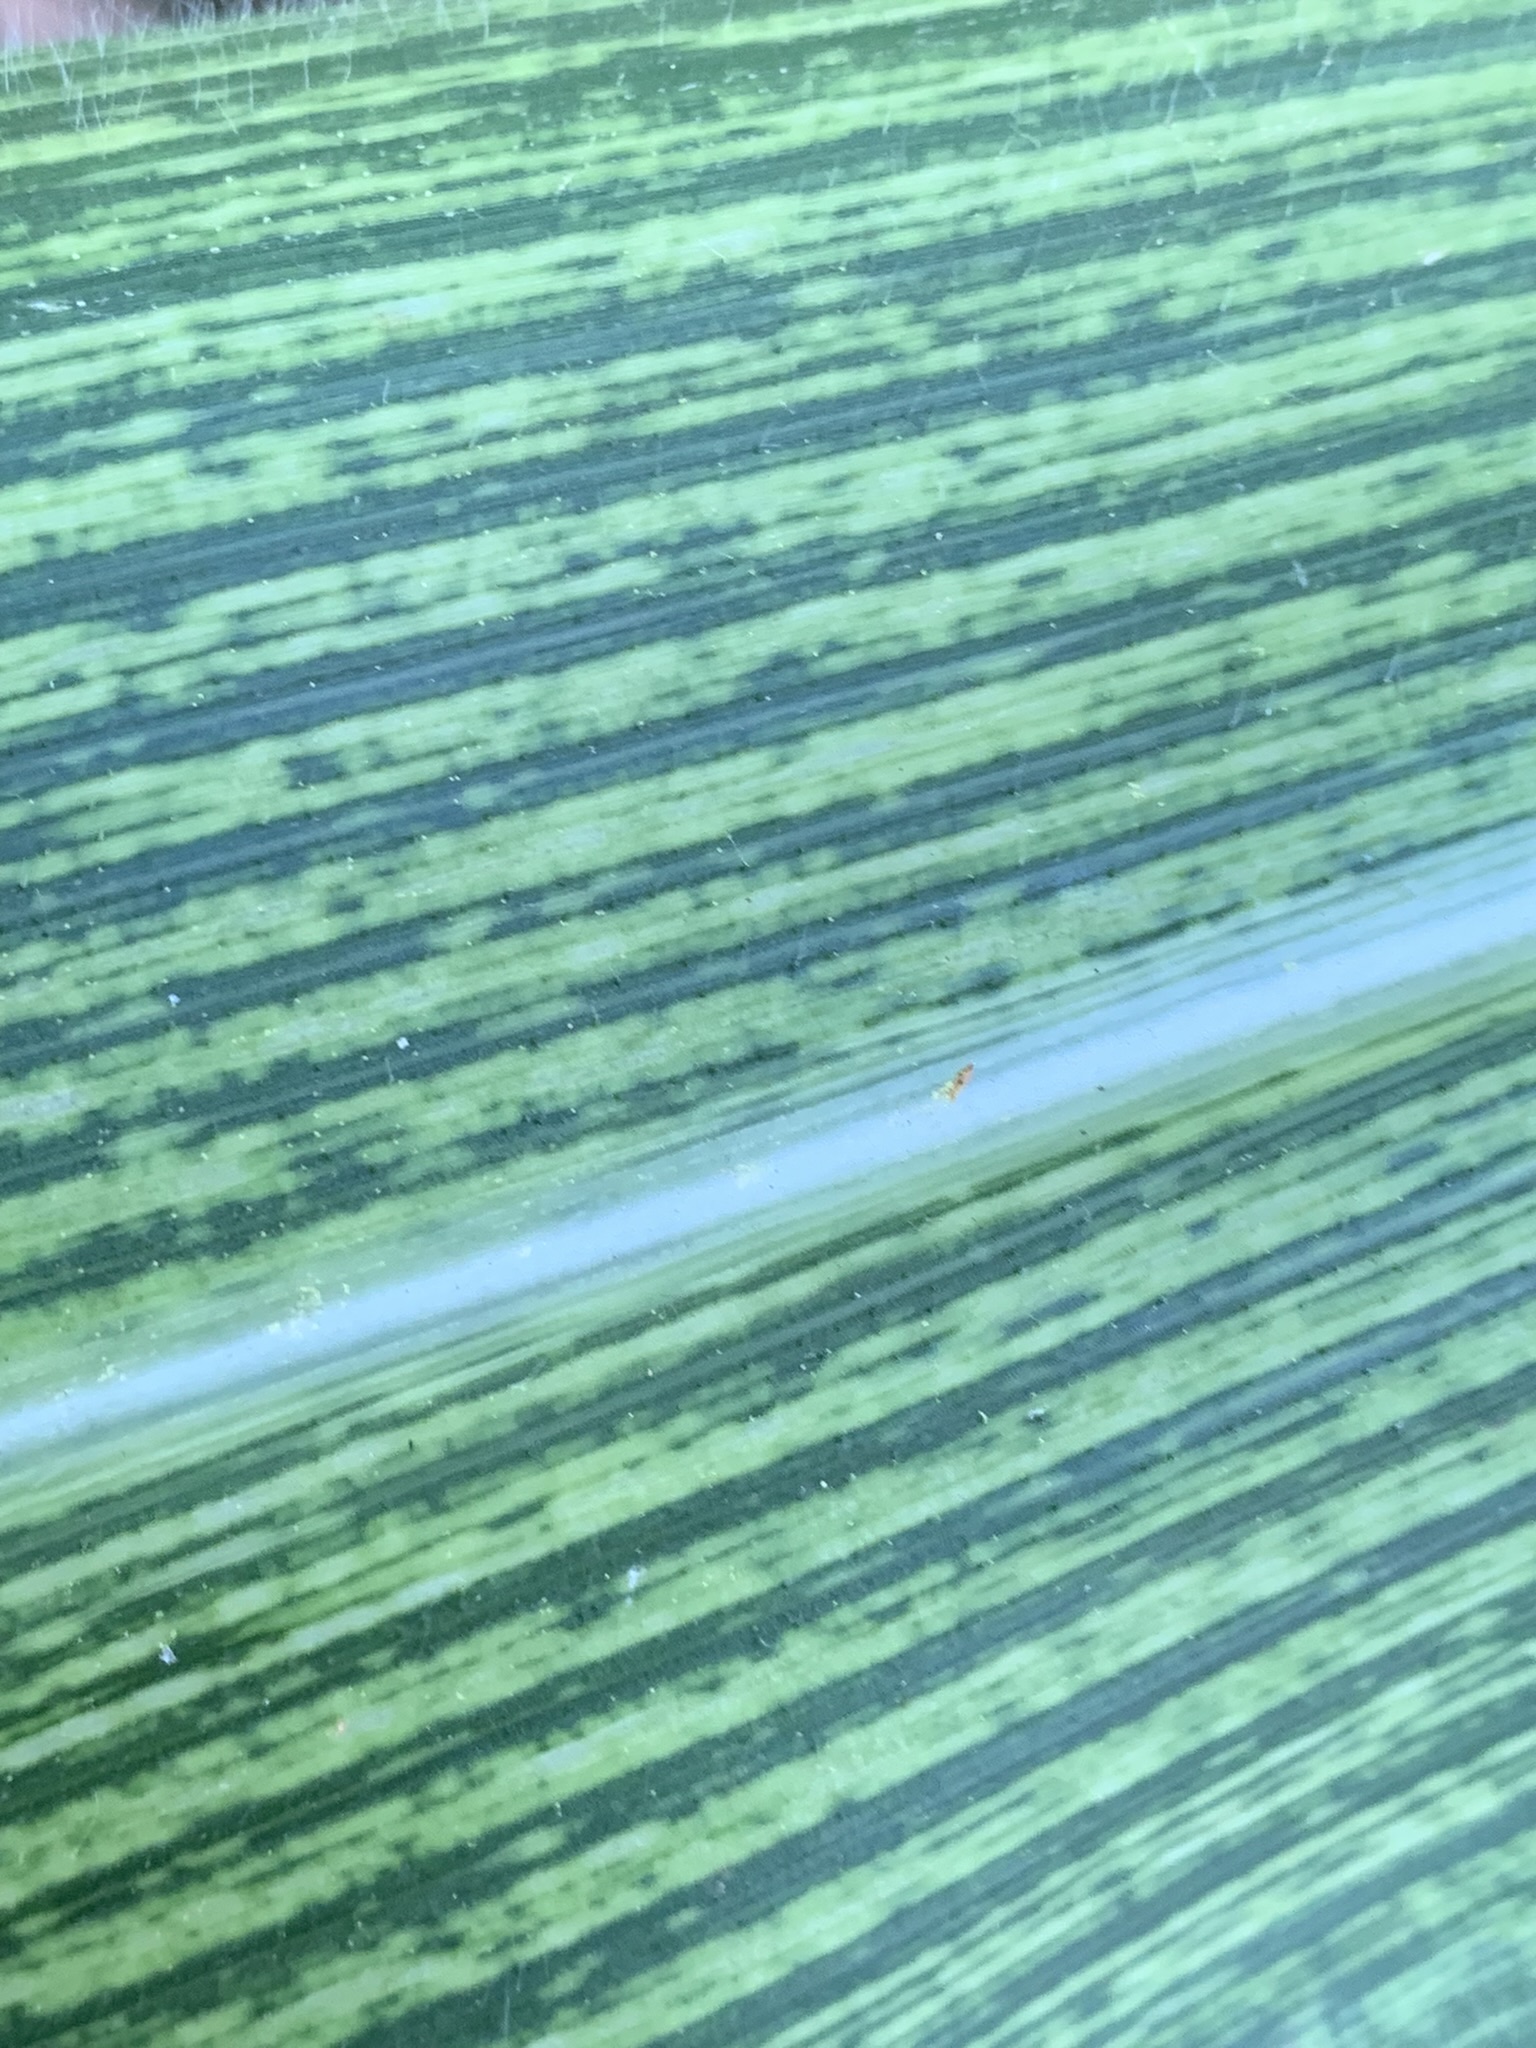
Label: MSV